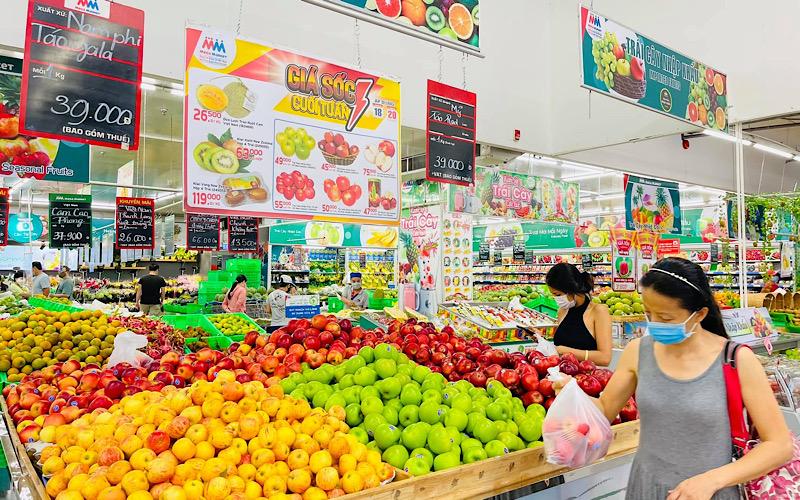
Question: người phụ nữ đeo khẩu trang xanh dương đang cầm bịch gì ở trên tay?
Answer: một bịch trái cây